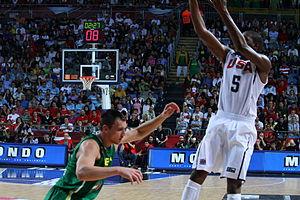
Kevin Durant est un joueur américain de basket-ball né le 29 septembre 1988 à Washington. Il évolue aux postes d'ailier et d'ailier fort.